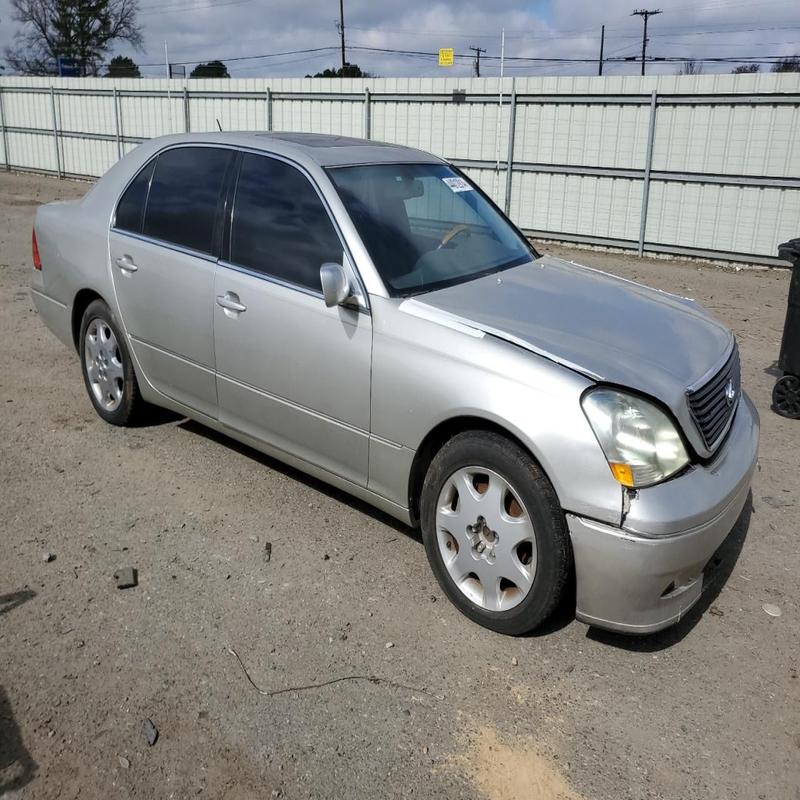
Aucun dommage détecté.
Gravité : aucun